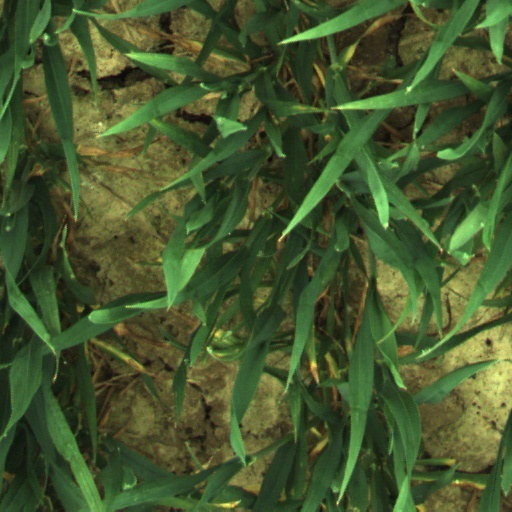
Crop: wheat